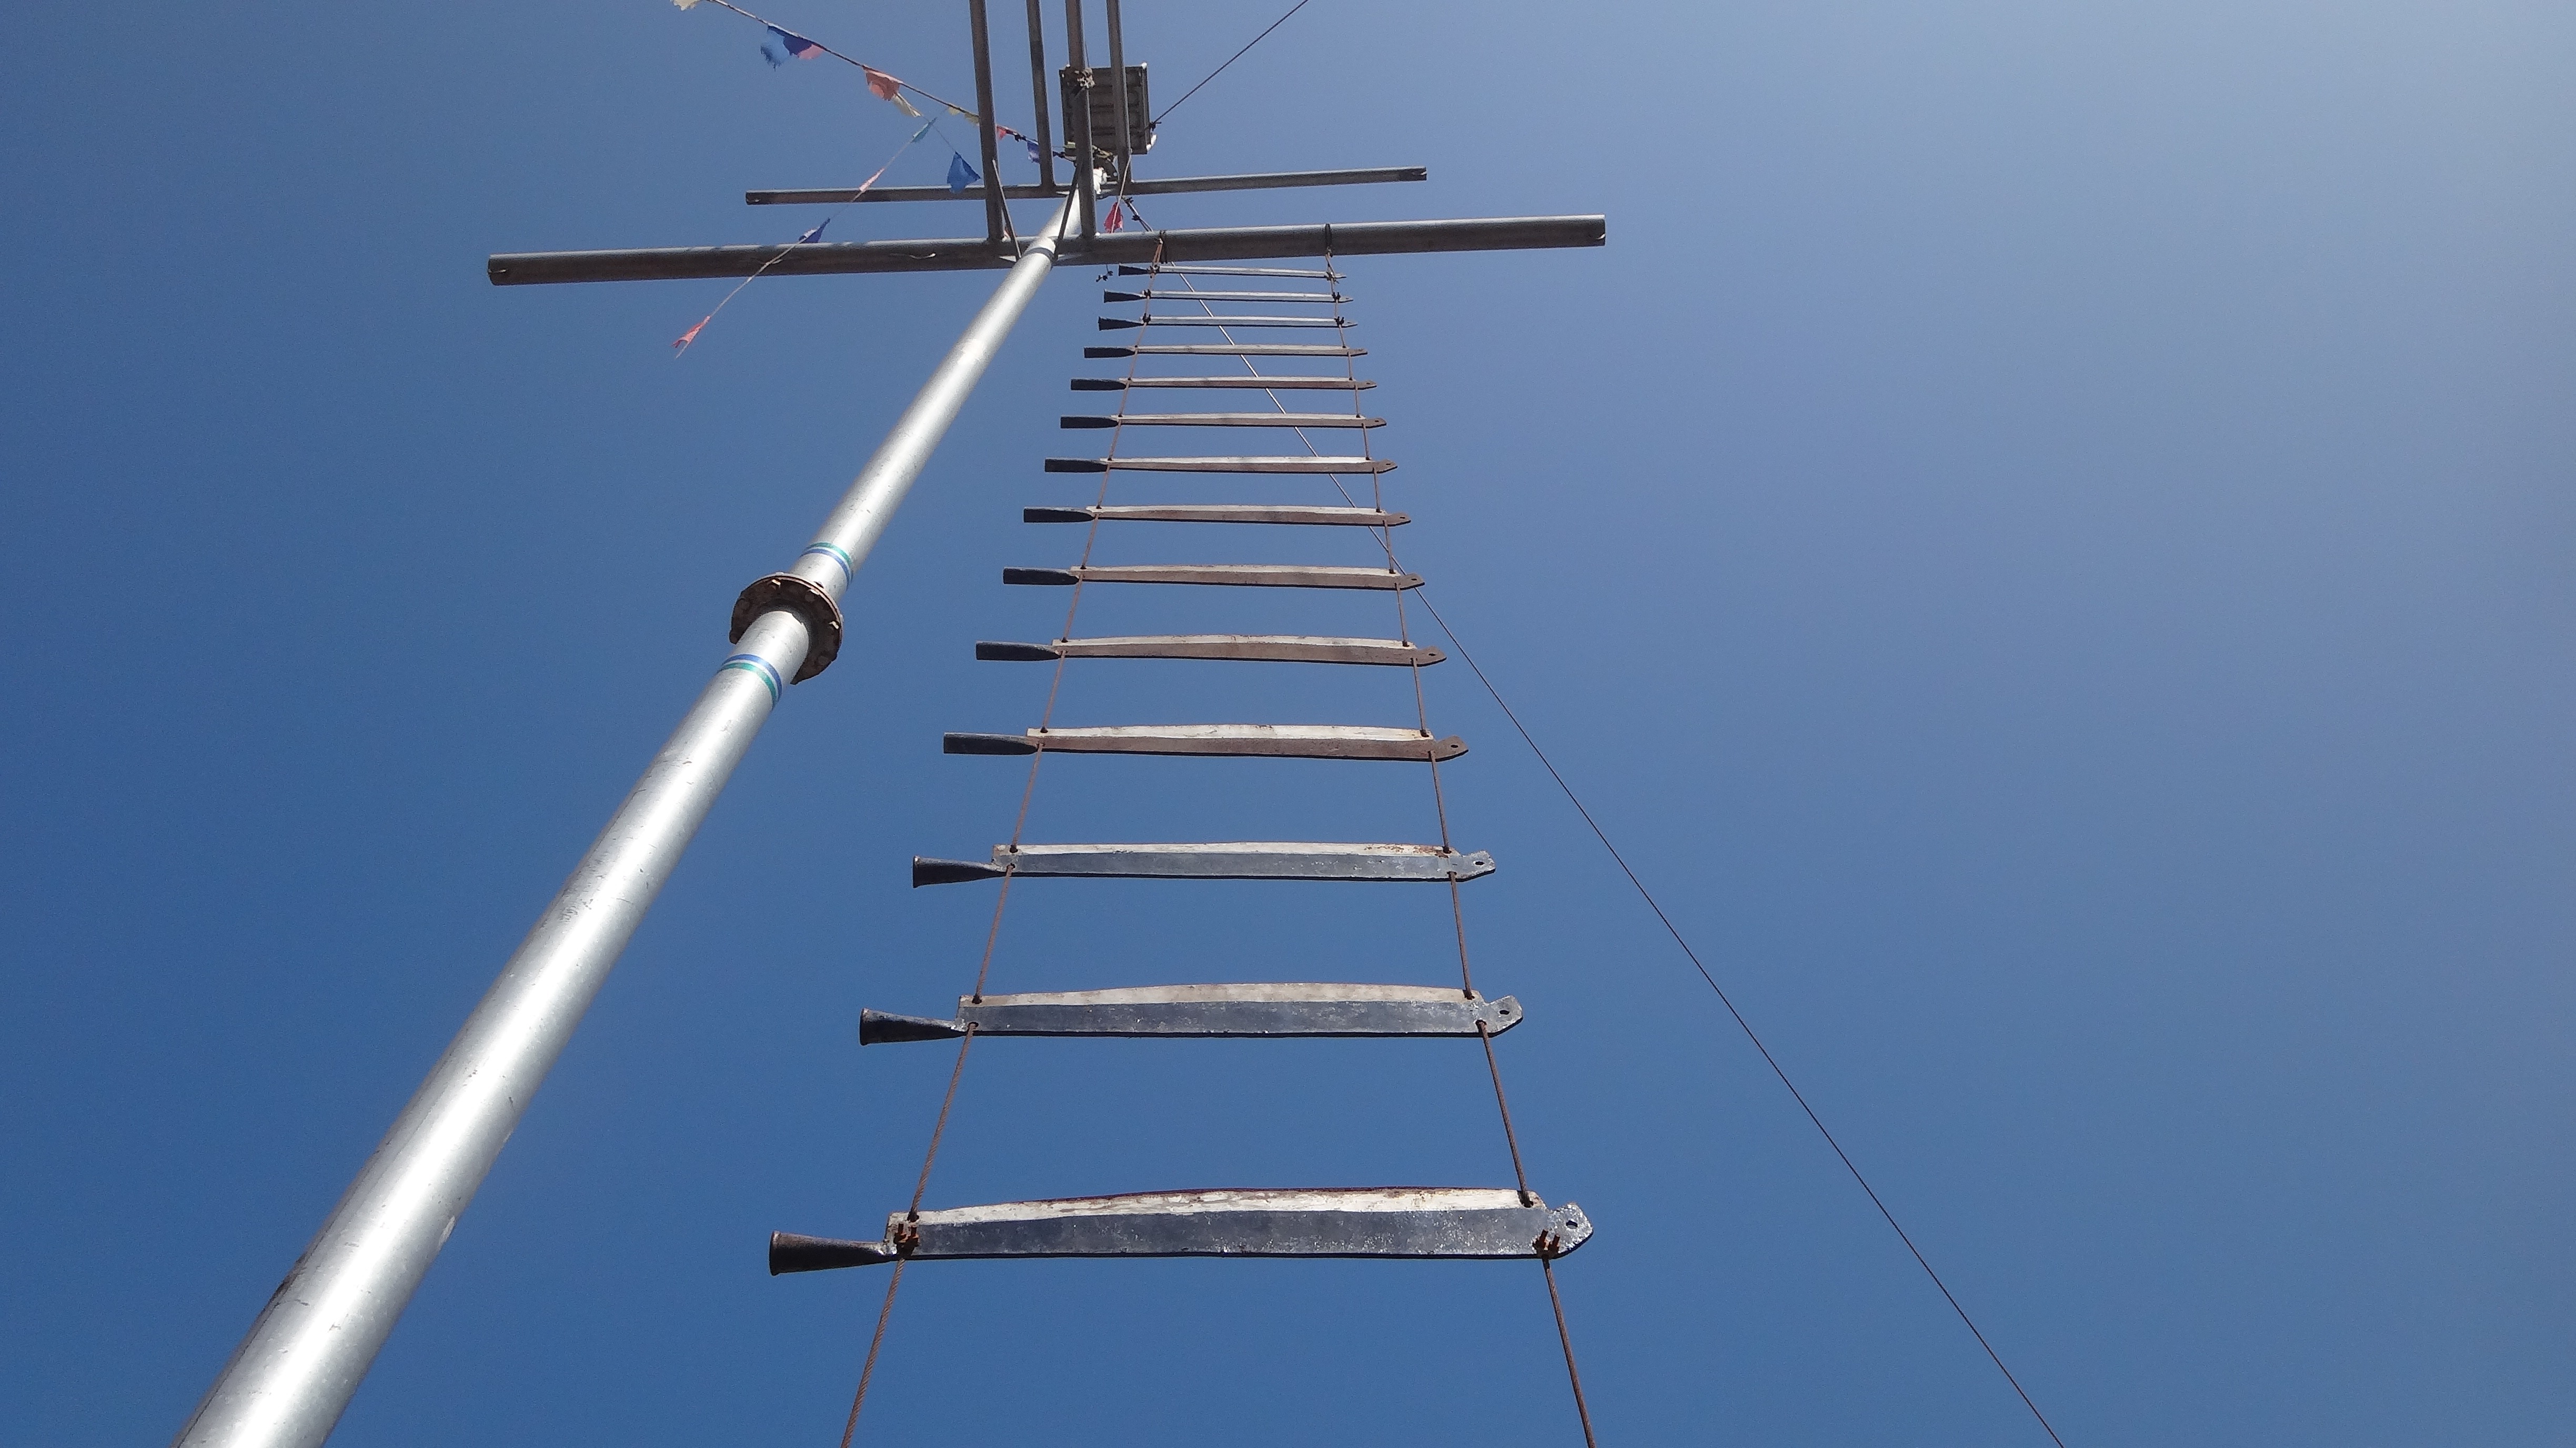
wind, line, tower, mast, machine, electricity, ladder, knife, competition, festival, sports, tradition, exhibition, china, transmission tower, television antenna, overhead power line